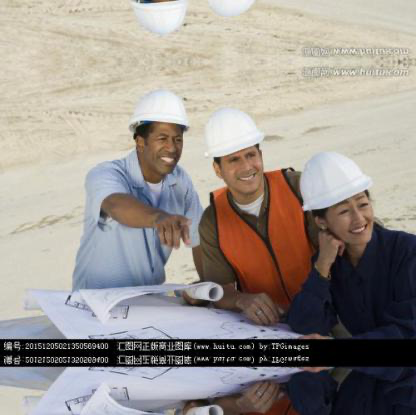
Objects in the image:
label: helmet
label: helmet
label: helmet
label: helmet
label: helmet